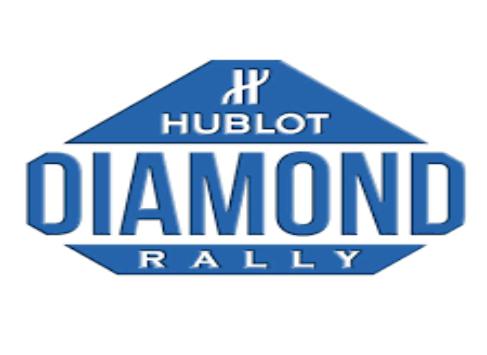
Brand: Hublot
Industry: Electronic